Kyiv Television and Radio Center

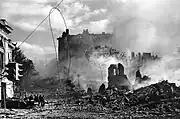
Most of Khreshchatyk had been damaged in 1941, including the former buildings at Khreshchatyk 26

During the Battle of Kiev, as Soviet forces prepared to retreat from Kyiv in 1941, Soviet security services, acting under orders from Moscow, undertook a systematic demolition plan targeting key structures in the city center. Explosives were covertly planted in prominent buildings along Khreshchatyk. The intent was to destroy strategic locations that German troops might occupy. Basements were filled with explosives, while attics were stocked with bottles of flammable liquid—an improvised incendiary often referred to as Molotov cocktails. When German forces entered Kyiv, the city center was already rigged with explosives.